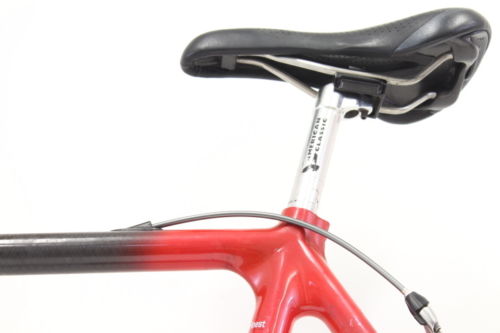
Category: bicycle